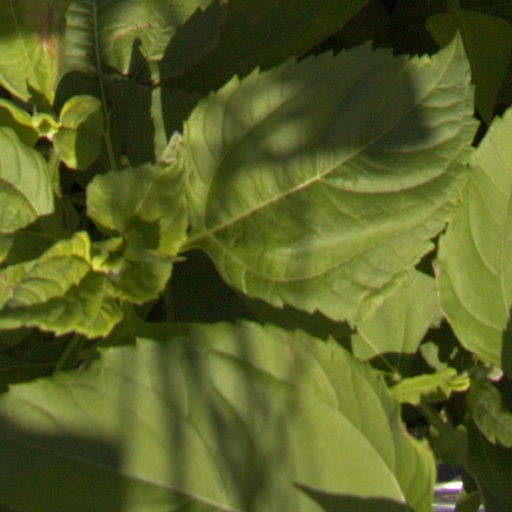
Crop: Jerusalem artichoke